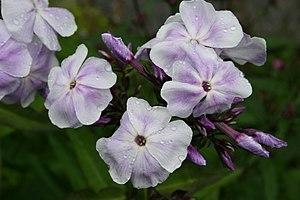
Le Phlox paniculé, aussi appelé phlox des jardins ou phlox vivace, est une plante à fleurs appartenant à la famille des Polemoniaceae et originaire de l'est des États-Unis.